School uniforms in South Korea

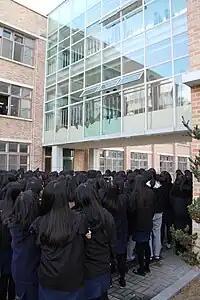
Uniform of Cheonan Girls' High School

Schools are currently not compelled to institute school uniforms. However, according to the Ministry of Education (South Korea), 96.4% of female students are wearing uniforms. To combat temperature, sexual harassment, and traditional sexual discrimination, the Ministry of Education (South Korea) has been encouraging the usage of pants as school uniforms, as of 2000.